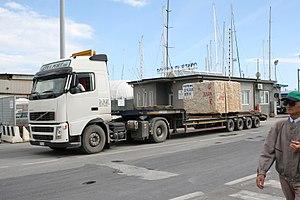
Le bardage désigne le transport et la manutention des blocs de pierre dans les métiers de la pierre : carrier et tailleur de pierre. L'ouvrier spécialisé s'appelle le bardeur.